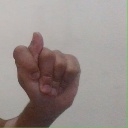
अक्षर: ट